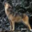
Label: wolf